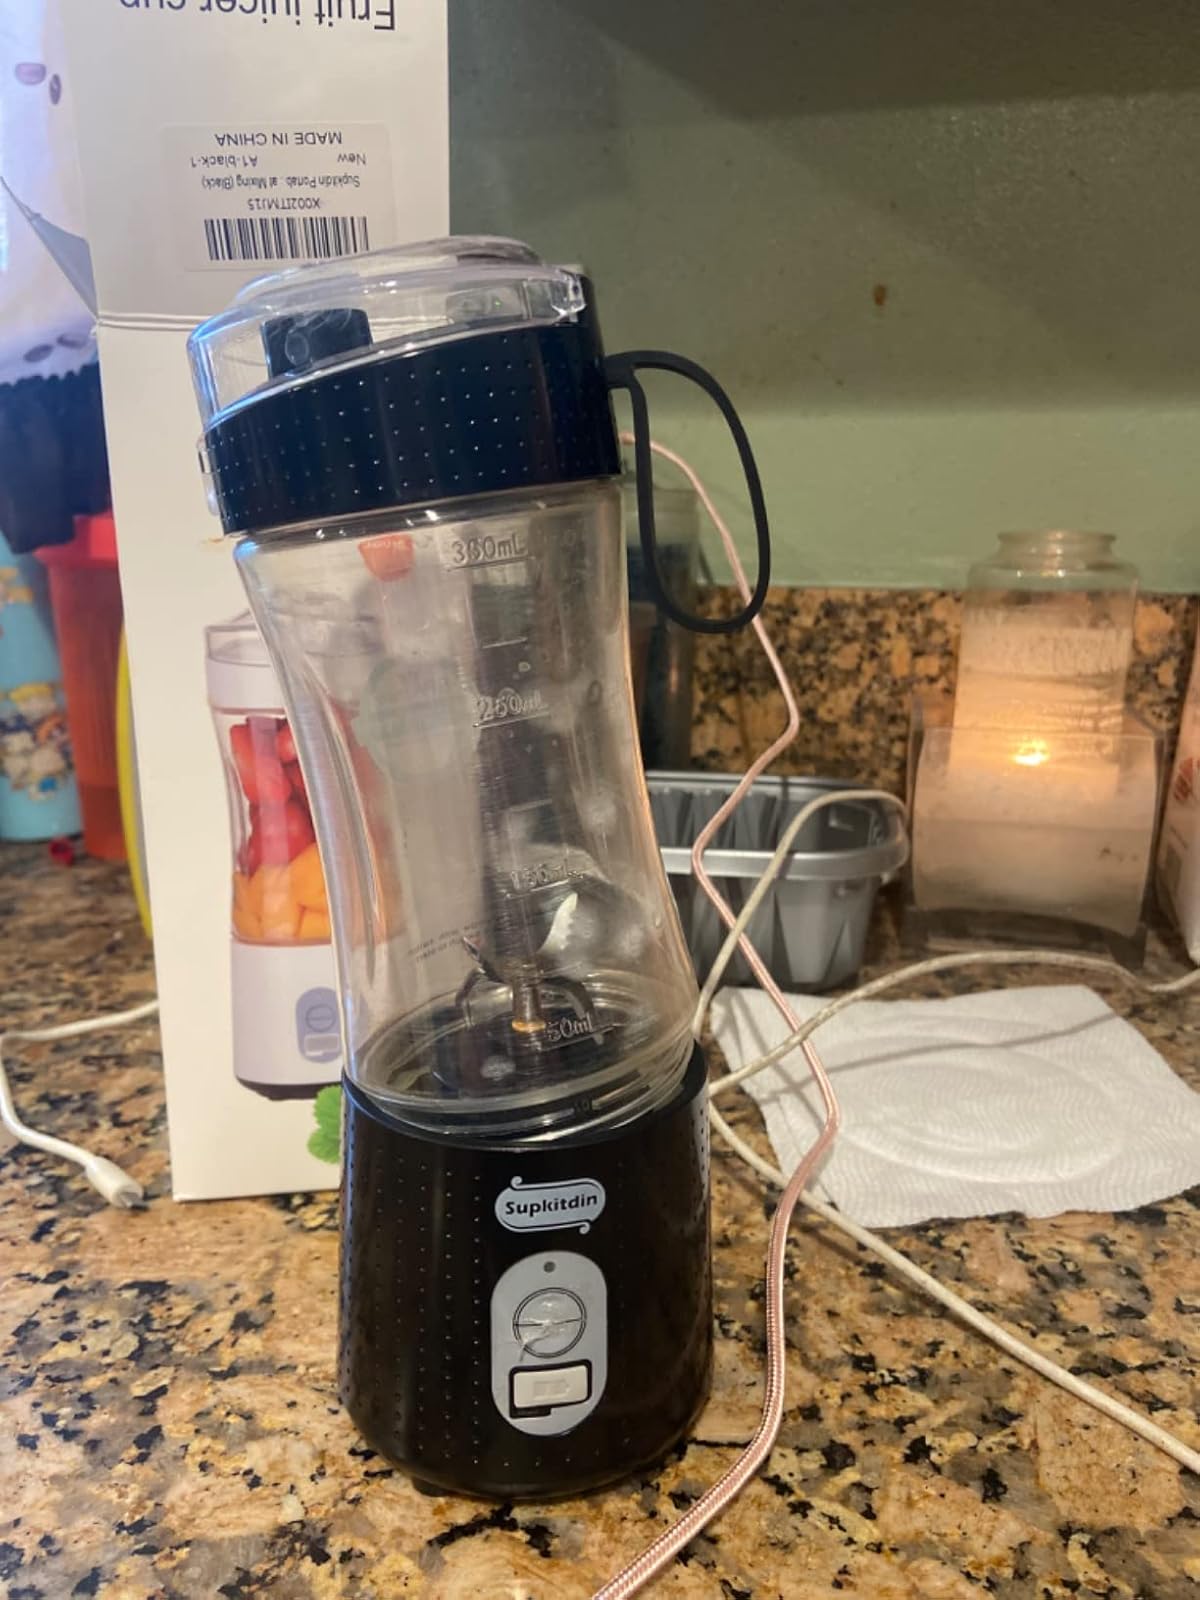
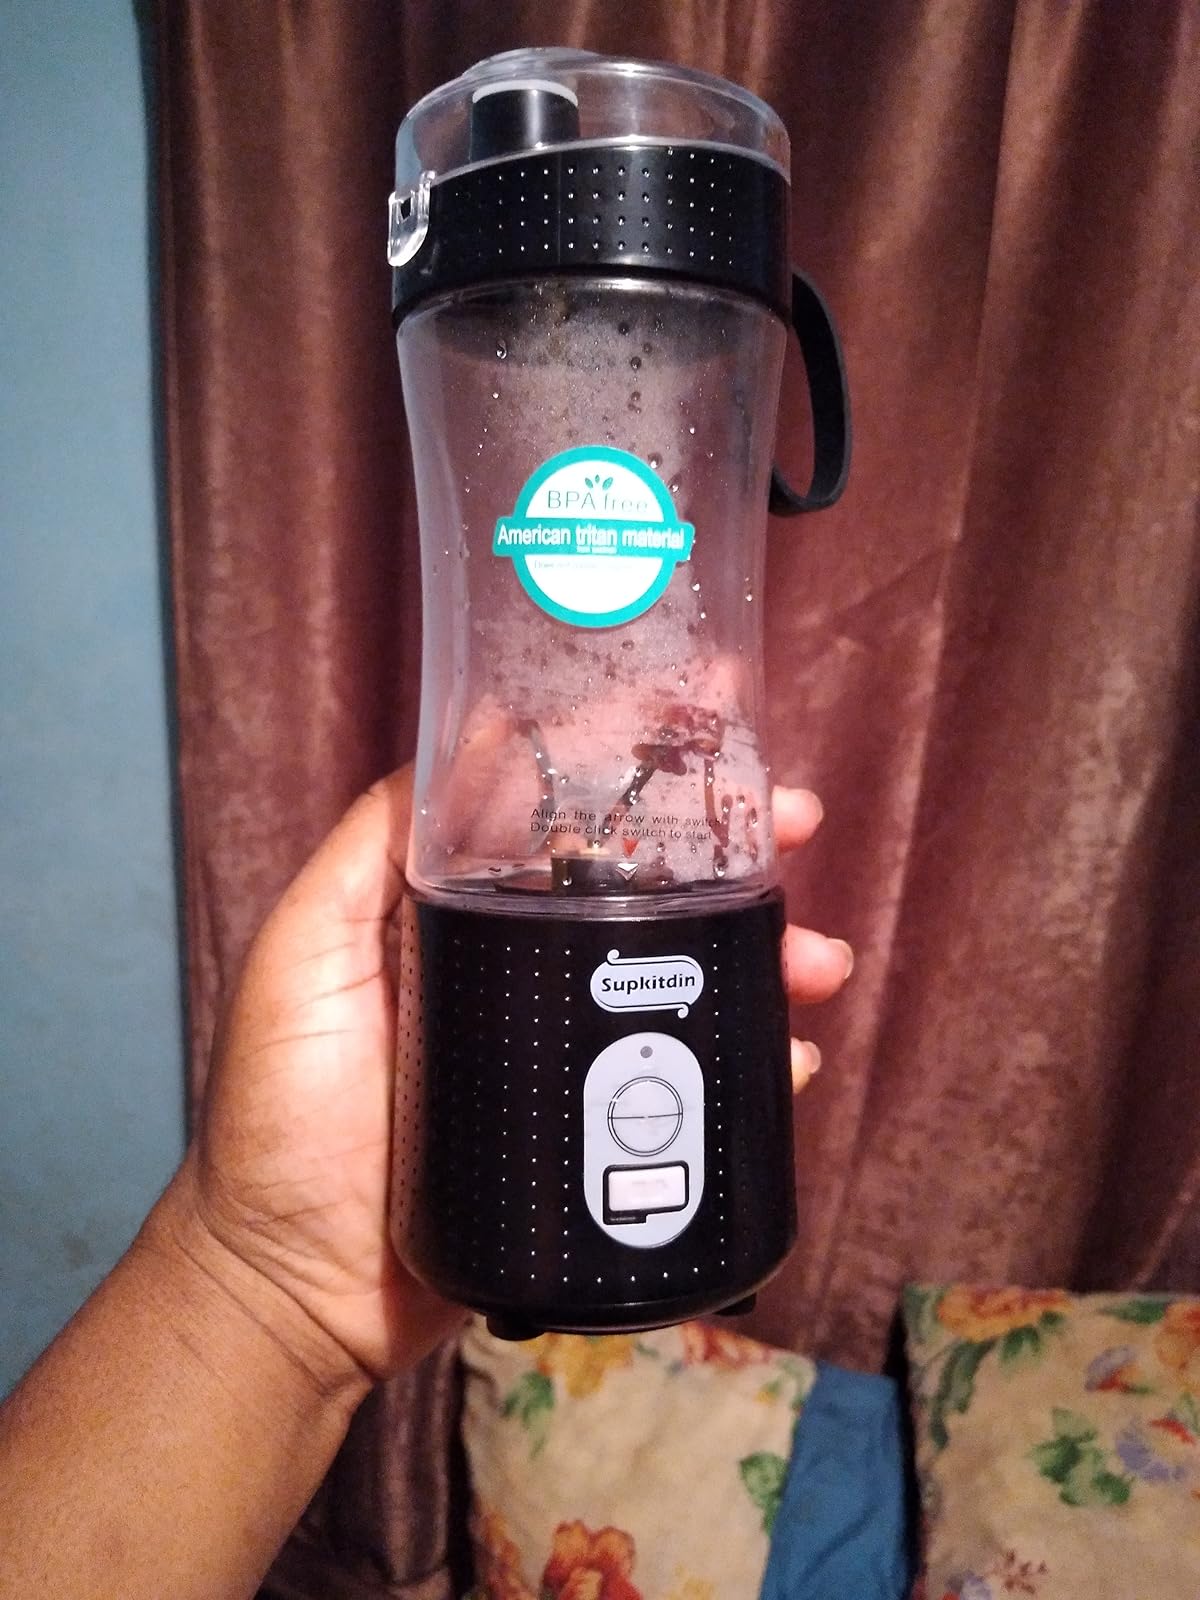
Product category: items_blender
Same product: yes